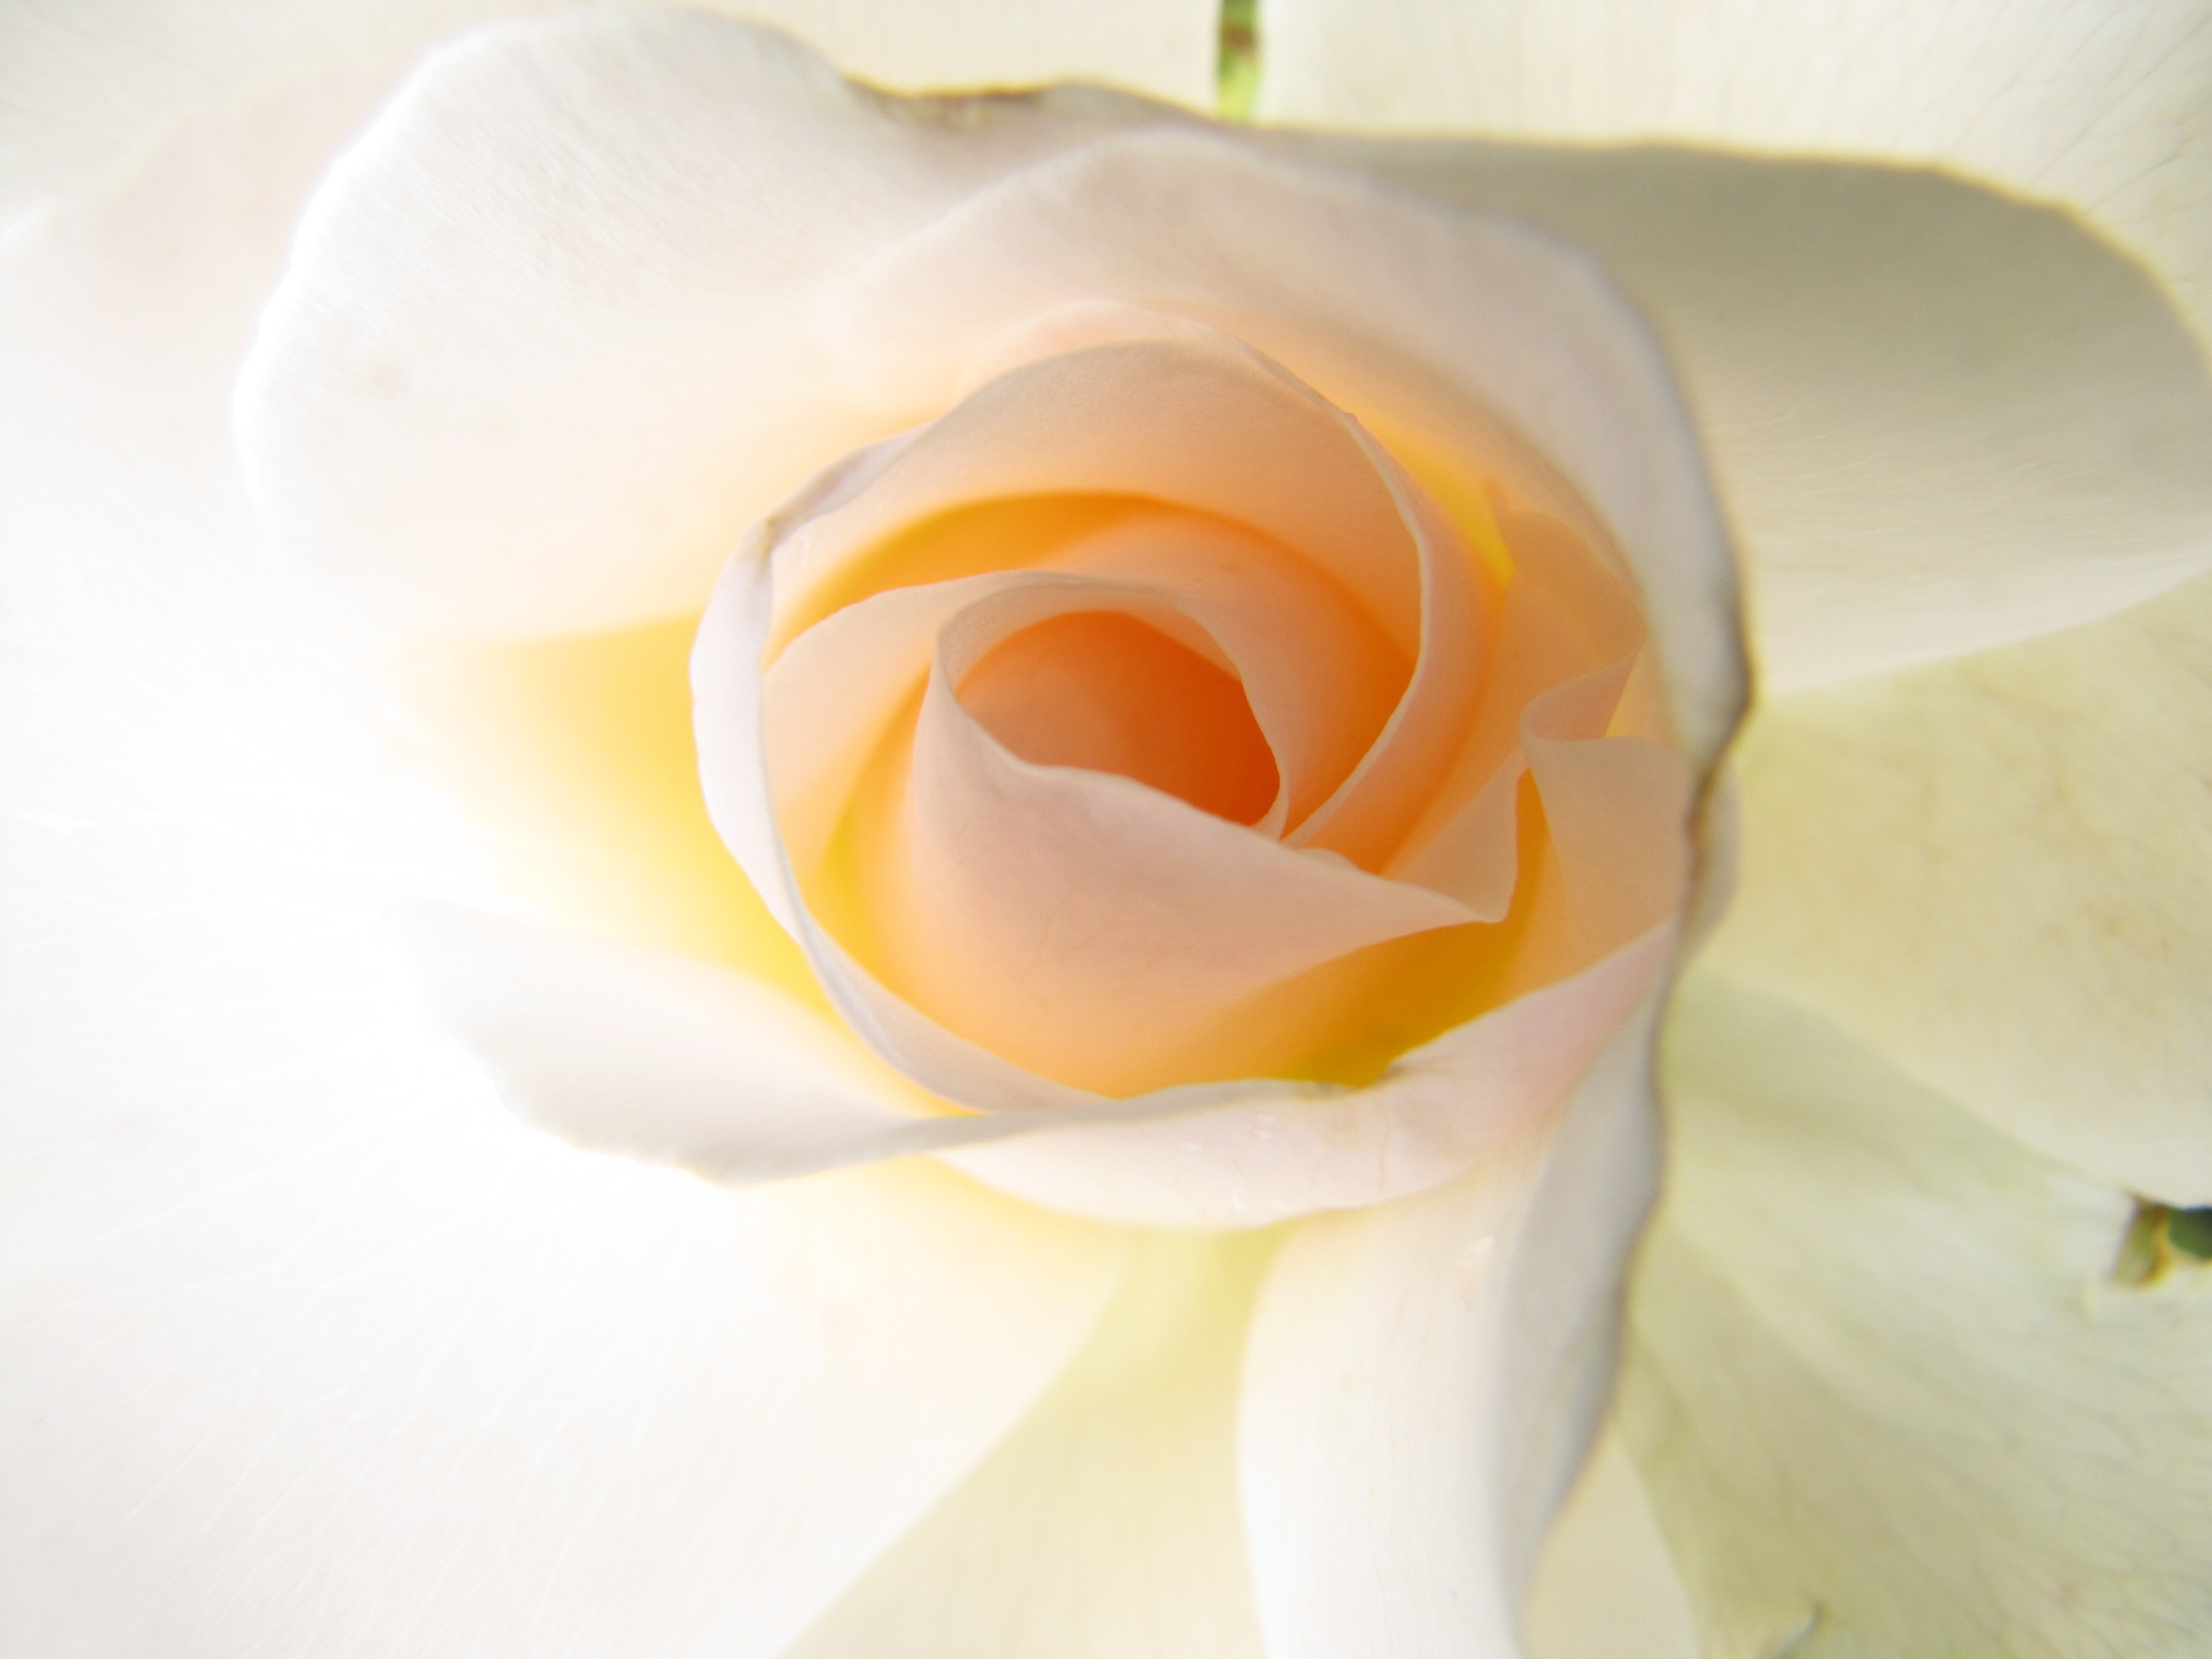
blossom, plant, white, photography, flower, petal, bloom, rose, yellow, close up, rose bloom, macro photography, white rose, flowering plant, garden roses, rose family, flower bouquet, garden rose, land plant